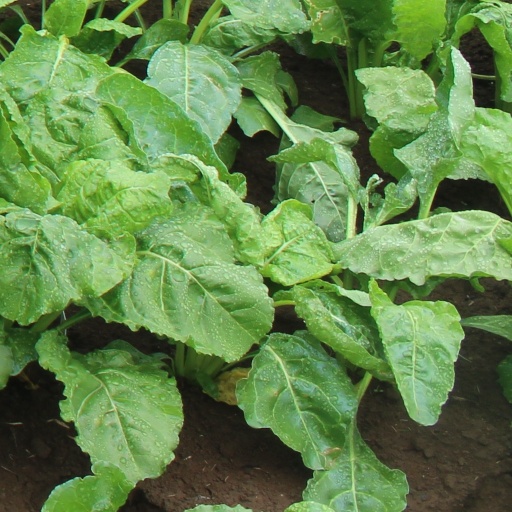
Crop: sugar beet